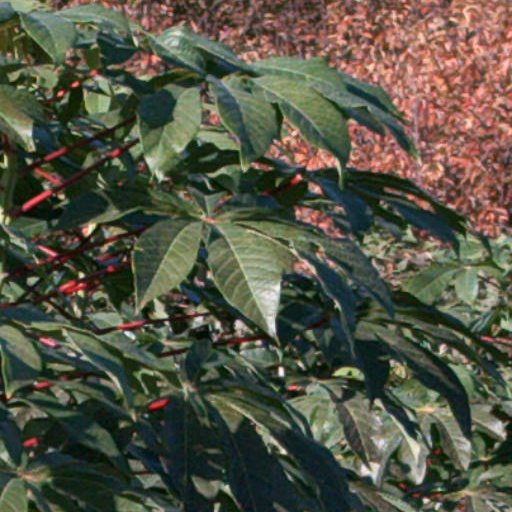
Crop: cassava